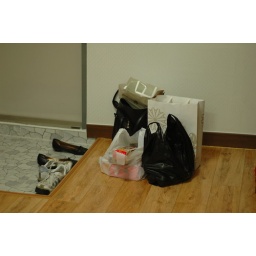
goodies near the door and empty bags in my bag in case I forget to bring them to school